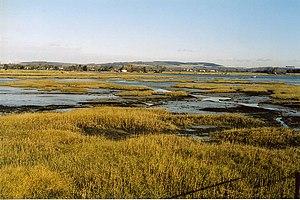
Un schorre ou pré-salé est une étendue naturelle plane à végétation basse située à proximité du bord de mer, inondée par les eaux salées uniquement lors des hautes marées. Il correspond à la partie de l'estran qui va de la partie supérieure de l'étage médiolittoral à la partie inférieure de l'étage supralittoral et forme ainsi la frange haute des marais maritimes. Les schorres se développent en amont de la zone de vasière littorale qui reste généralement nue en région tempérée ou qui est colonisée par des palétuviers en région tropicale.